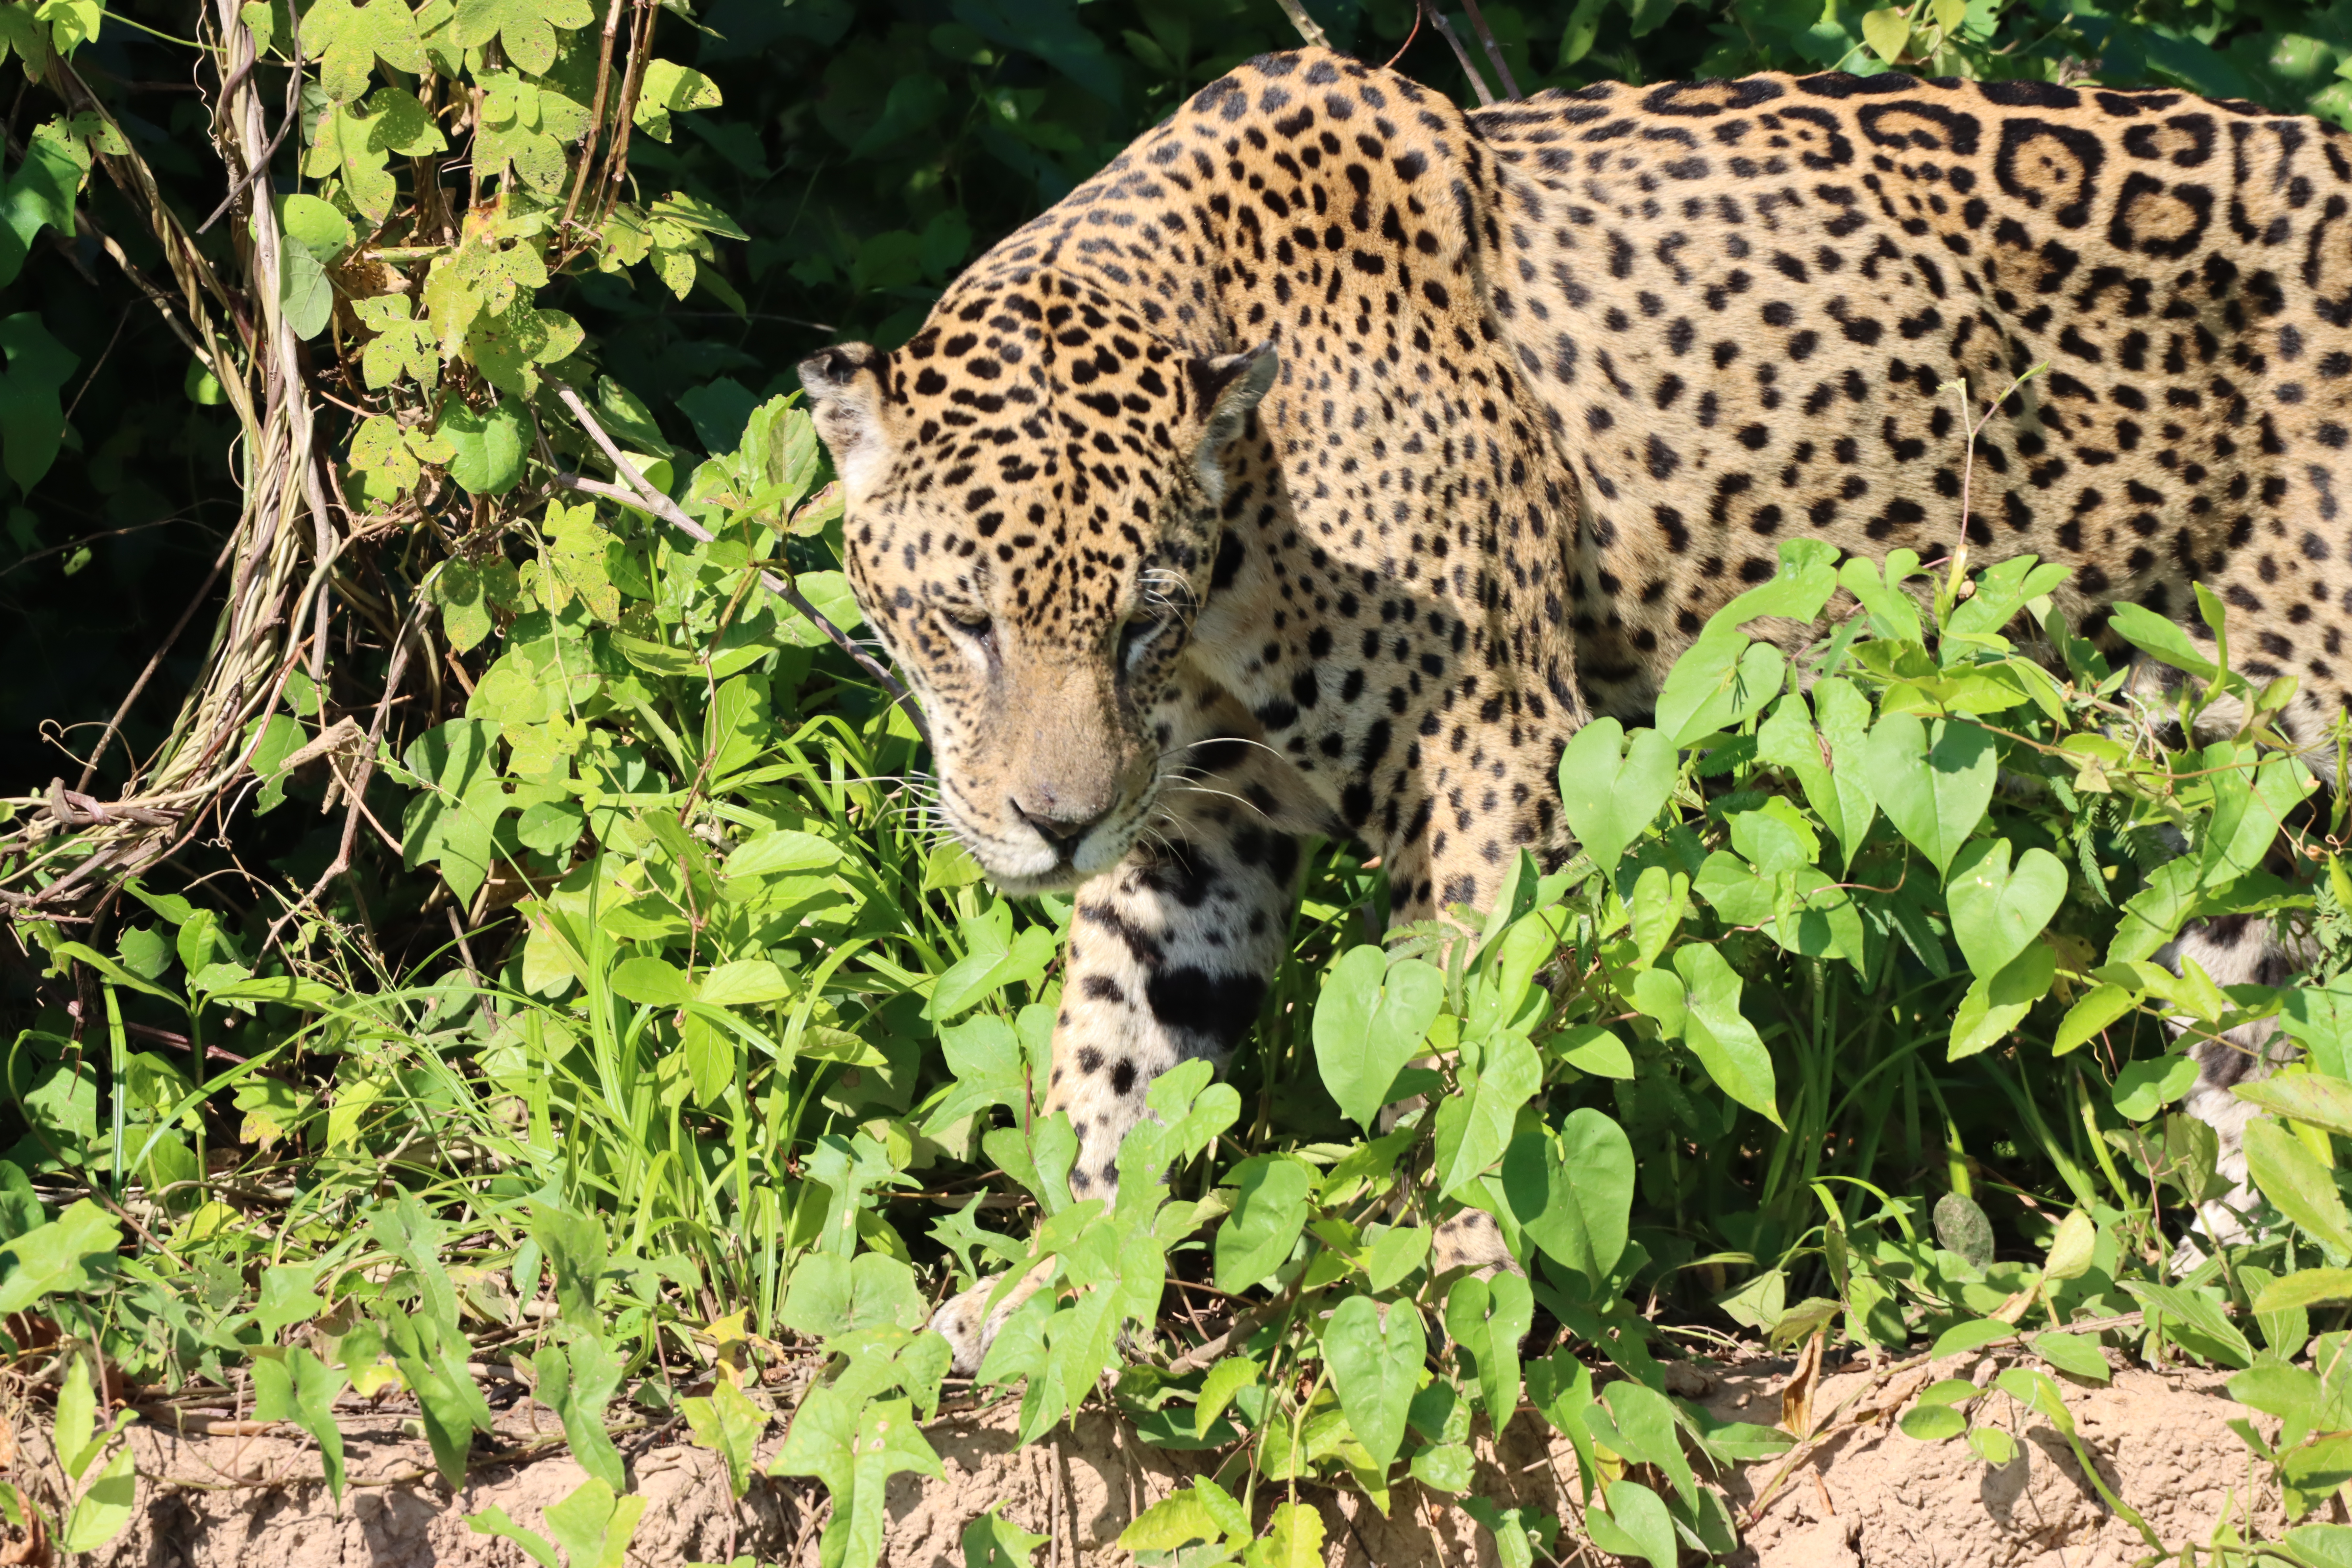
Jaguar: Kwang